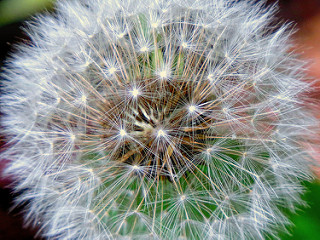
Flower: dandelion